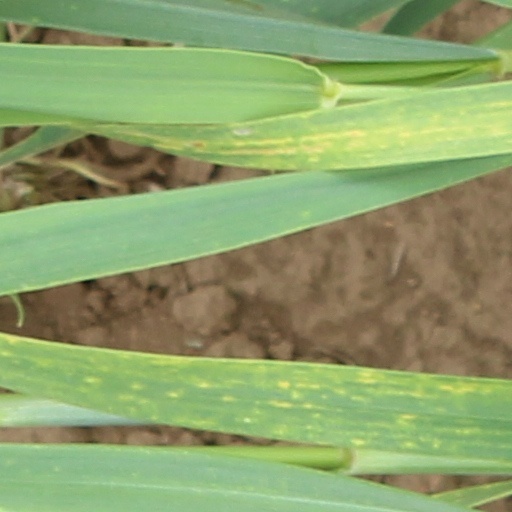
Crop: wheat